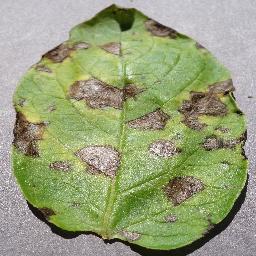
Label: Potato___Early_blight